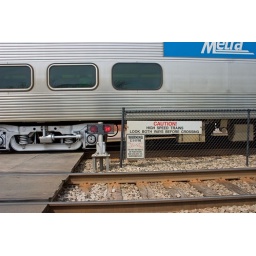
Warning sign for high speed trains with a stopped train in background.